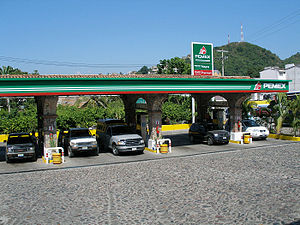
Pemex
En Pemex bensinstation ved Puerto Vallarta i den mexikanske delstat Jalisco.
Pemex er et mexikansk statsejet olieselskab, der blev stiftet i 1938.